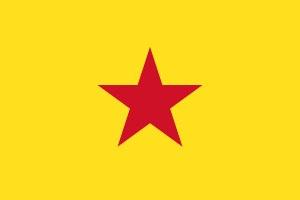
Mohéli, aussi appelée Mwali en shikomori, est à la fois un État fédéré de l'Union des Comores et l'une des quatre principales îles qui composent l'archipel des Comores, lui-même situé dans l'océan Indien à l'entrée nord du canal du Mozambique. C'est la plus petite et la plus touristique des trois îles de l'Union des Comores. Sa population était en 2015 d'environ 52 360 personnes et sa capitale est Fomboni. Les principaux groupes ethniques qui l'ont composée, comme pour toutes les autres îles, sont d'origines bantoue, arabe, malaise, malgache et européenne. Mais la religion pratiquée par l'ensemble de la population est l'islam.